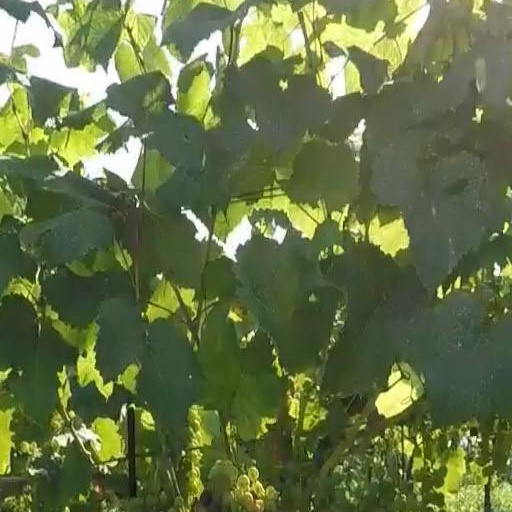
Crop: grape